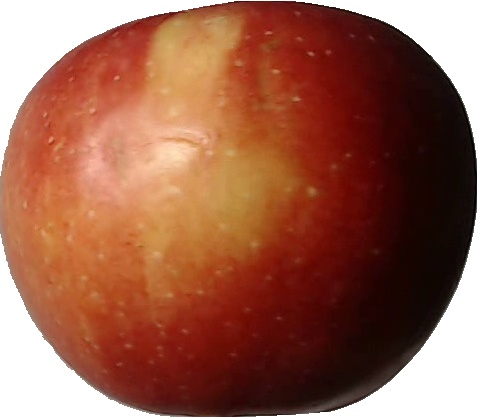
Label: apple_braeburn_1